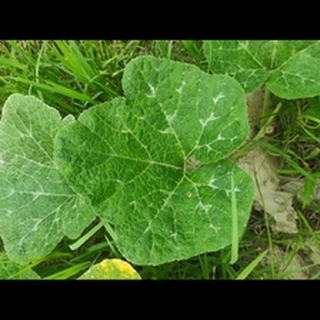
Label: pumpkin_bacterial_leaf_spot